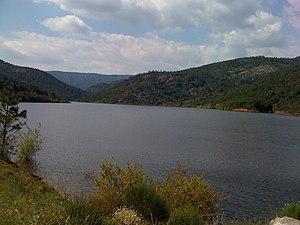
Le Lac de retenue sur la Verne, en amont de La Môle.
La Verne est une rivière du Var, en région Provence-Alpes-Côte d'Azur, et le principal affluent gauche de la Môle, donc un sous-affluent du petit fleuve côtier la Giscle.